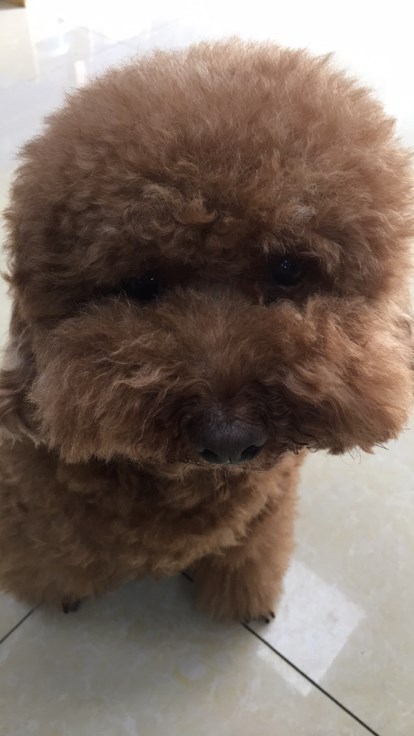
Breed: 7449-n000128-teddy